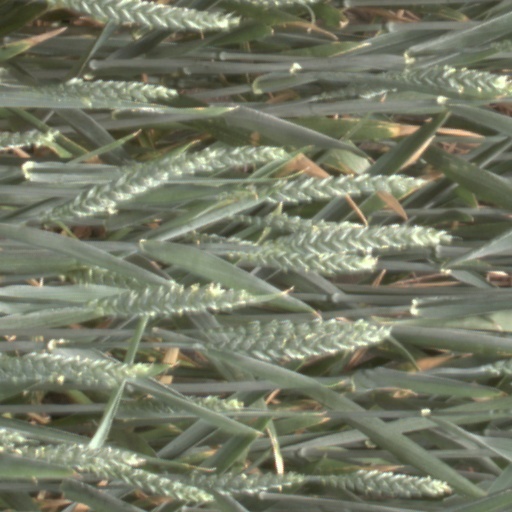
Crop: wheat